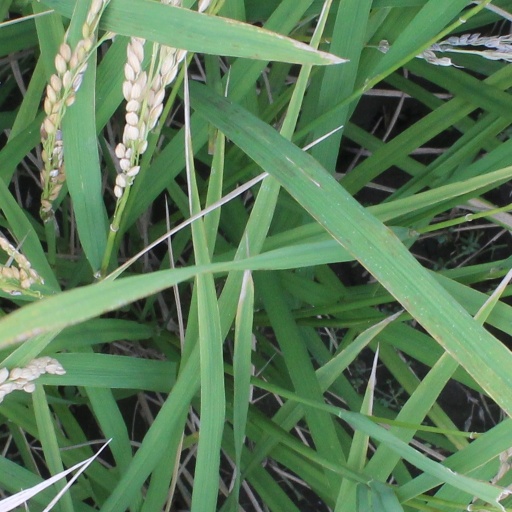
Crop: rice